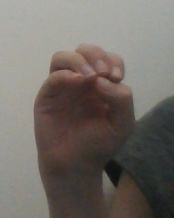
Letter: ha